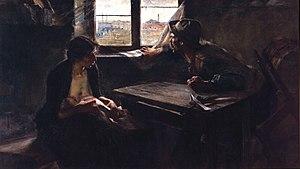
La crise de la Barings, appelée aussi Panique de 1890 fut une récession aiguë. Bien que moins grave que d'autres paniques de l'époque, il s'agit de la crise de la dette souveraine la plus célèbre du XIXe siècle.